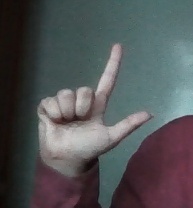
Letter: laam